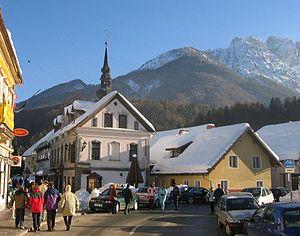
Kranjska Gora est une commune du nord-ouest de la Slovénie, située directement au tripoint avec l'Autriche et l'Italie.